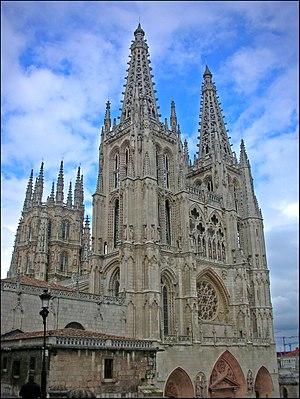
Burgos est une ville du nord de l'Espagne, chef-lieu de la comarca de l'Alfoz de Burgos, dans la Communauté autonome de Castille-et-León, capitale de la province de Burgos. Elle est traversée par la rivière Arlanzón, qui appartient au bassin du Duero.
L'architecture gothique est un style architectural d'origine française qui s'est développé à partir de la seconde partie du Moyen Âge en Europe occidentale. Elle apparaît en Île-de-France et en Haute-Picardie au XIIᵉ siècle. Elle se diffuse rapidement au nord puis au sud de la Loire et en Europe jusqu'au milieu du XVIᵉ siècle et même jusqu'au XVIIᵉ siècle dans certains pays. L'esthétique gothique et ses techniques se perpétuent dans l'architecture française au-delà du XVIᵉ siècle, en pleine période classique, dans certains détails et modes de constructions. Enfin, un véritable renouveau apparaît avec la vague de l'historicisme du XIXᵉ siècle jusqu'au début du XXᵉ siècle. Le style a alors été qualifié de néo-gothique.